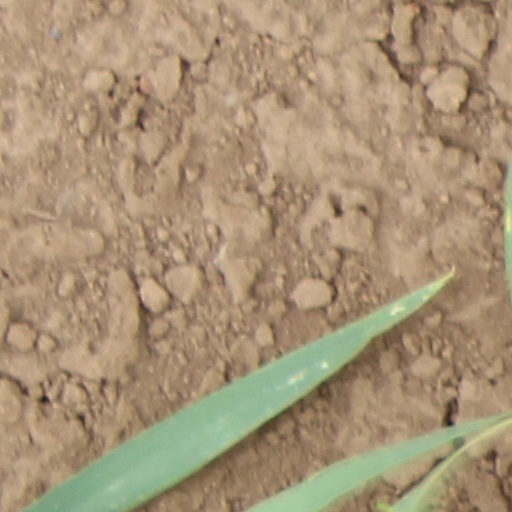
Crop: wheat